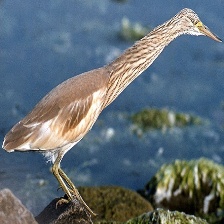
Species: SQUACCO HERON
Scientific name: ARDEOLA RALLOIDES
ImageNet parent category: little_blue_heron